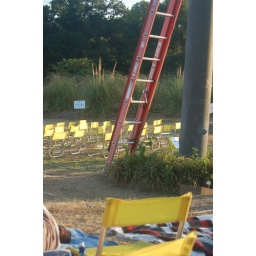
It was a packed house and those seats in the distance were reserved for a party that never arrived.